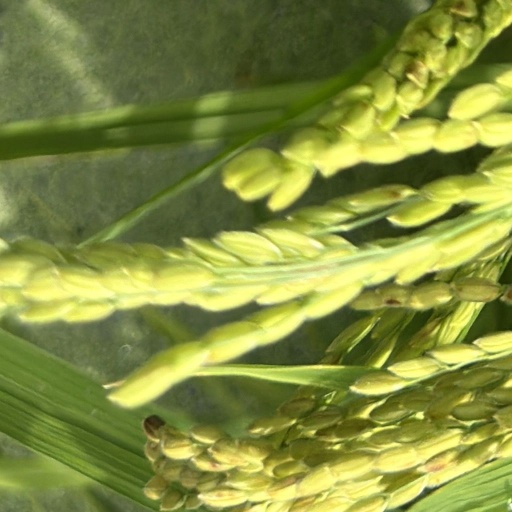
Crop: rice